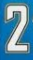
Number: 2